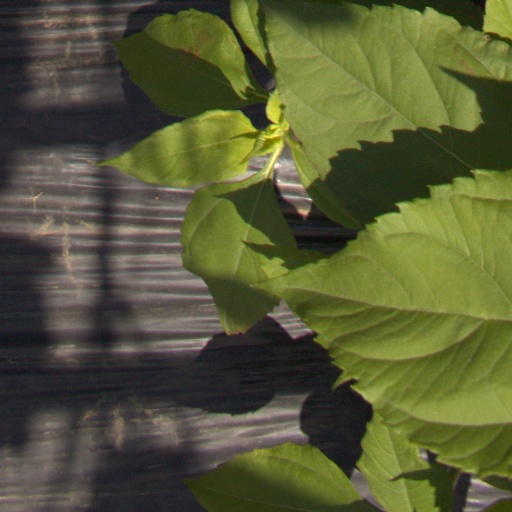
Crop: Jerusalem artichoke